Roman–Bosporan War

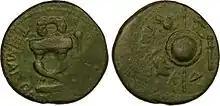
Tetranummia coined by Tiberius Julius Cotys I

Mithridates III and Cotys I were sons of Aspurgus and Gepaepyris who were rulers of the Bosporan Kingdom. After the death of his father in 38, Mithridates III became joint-ruler with his mother Gepaepyris, and sometime between 38 and 45, Roman Emperor Claudius made him ruler of all of the Bosporan Kingdom. In 45, for reasons unknown, Claudius deposed Mithridates and made his younger brother, Cotys I, ruler of the Bosporan Kingdom. At the same time, Claudius withdrew the Roman garrison under Aulus Didius Gallus leaving only a few cohorts under Gaius Julius Aquila.